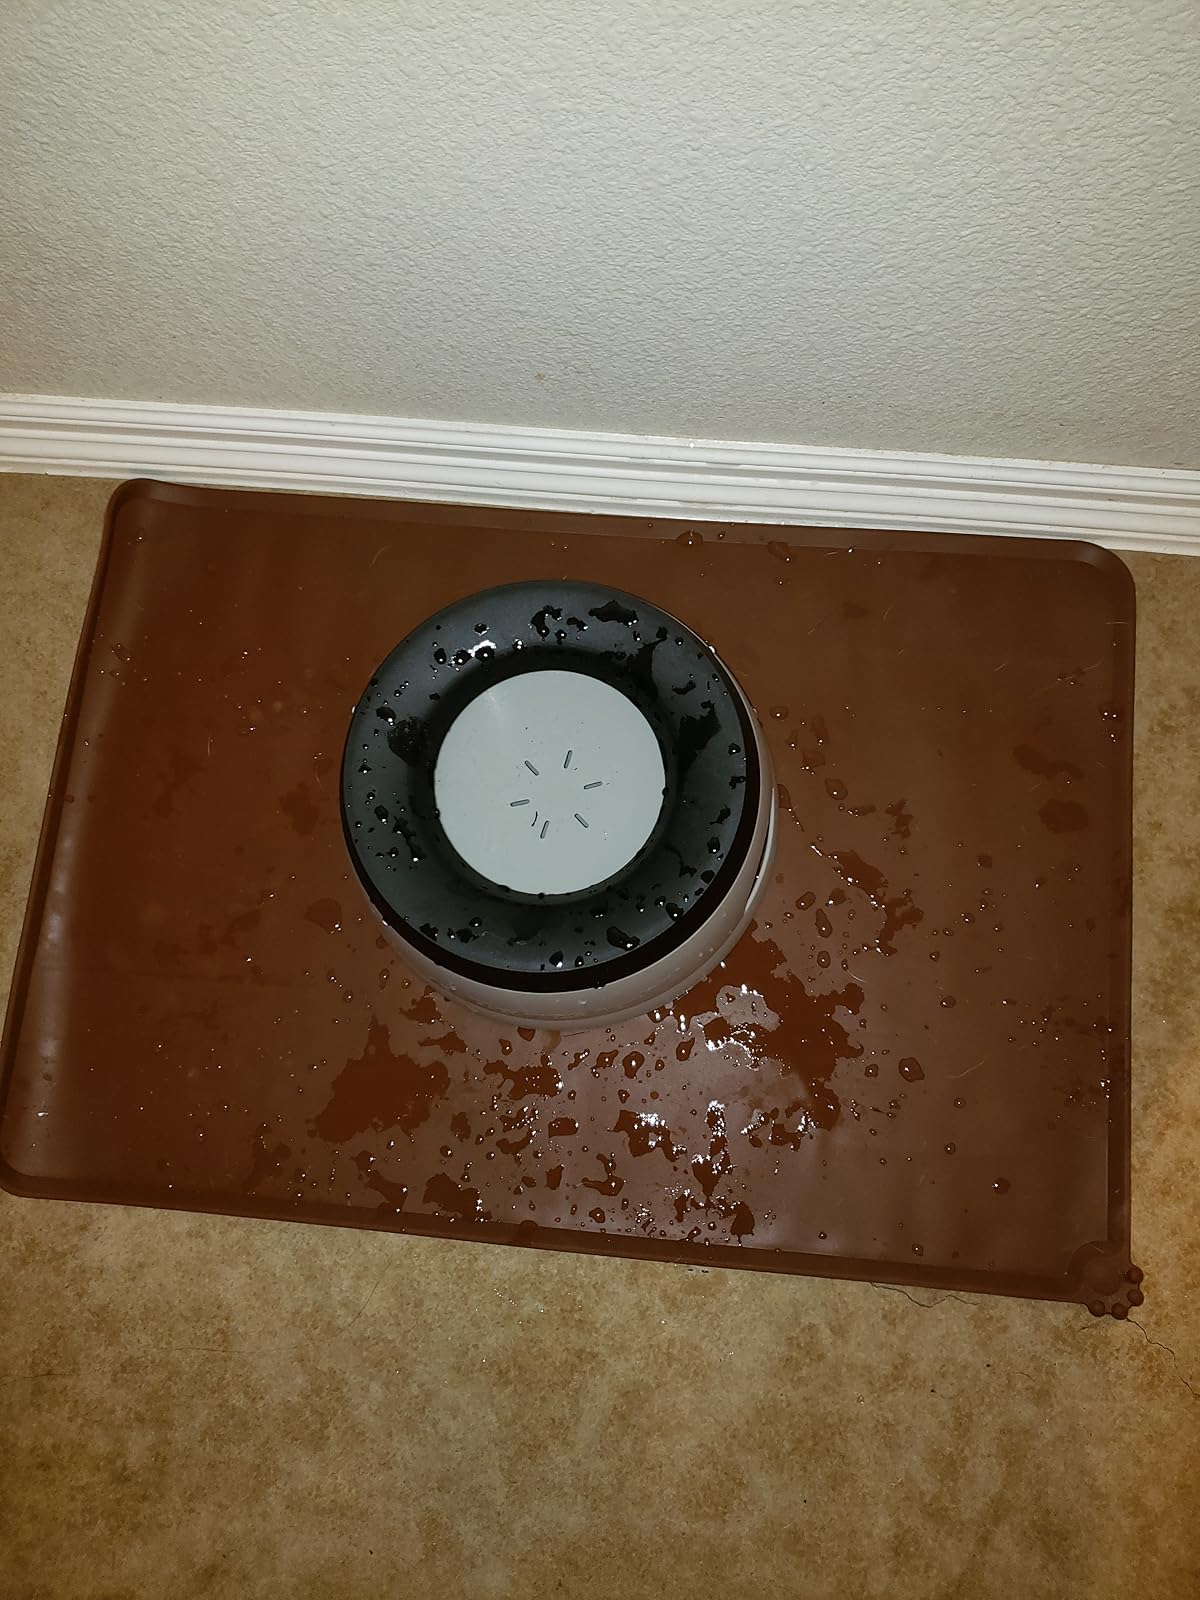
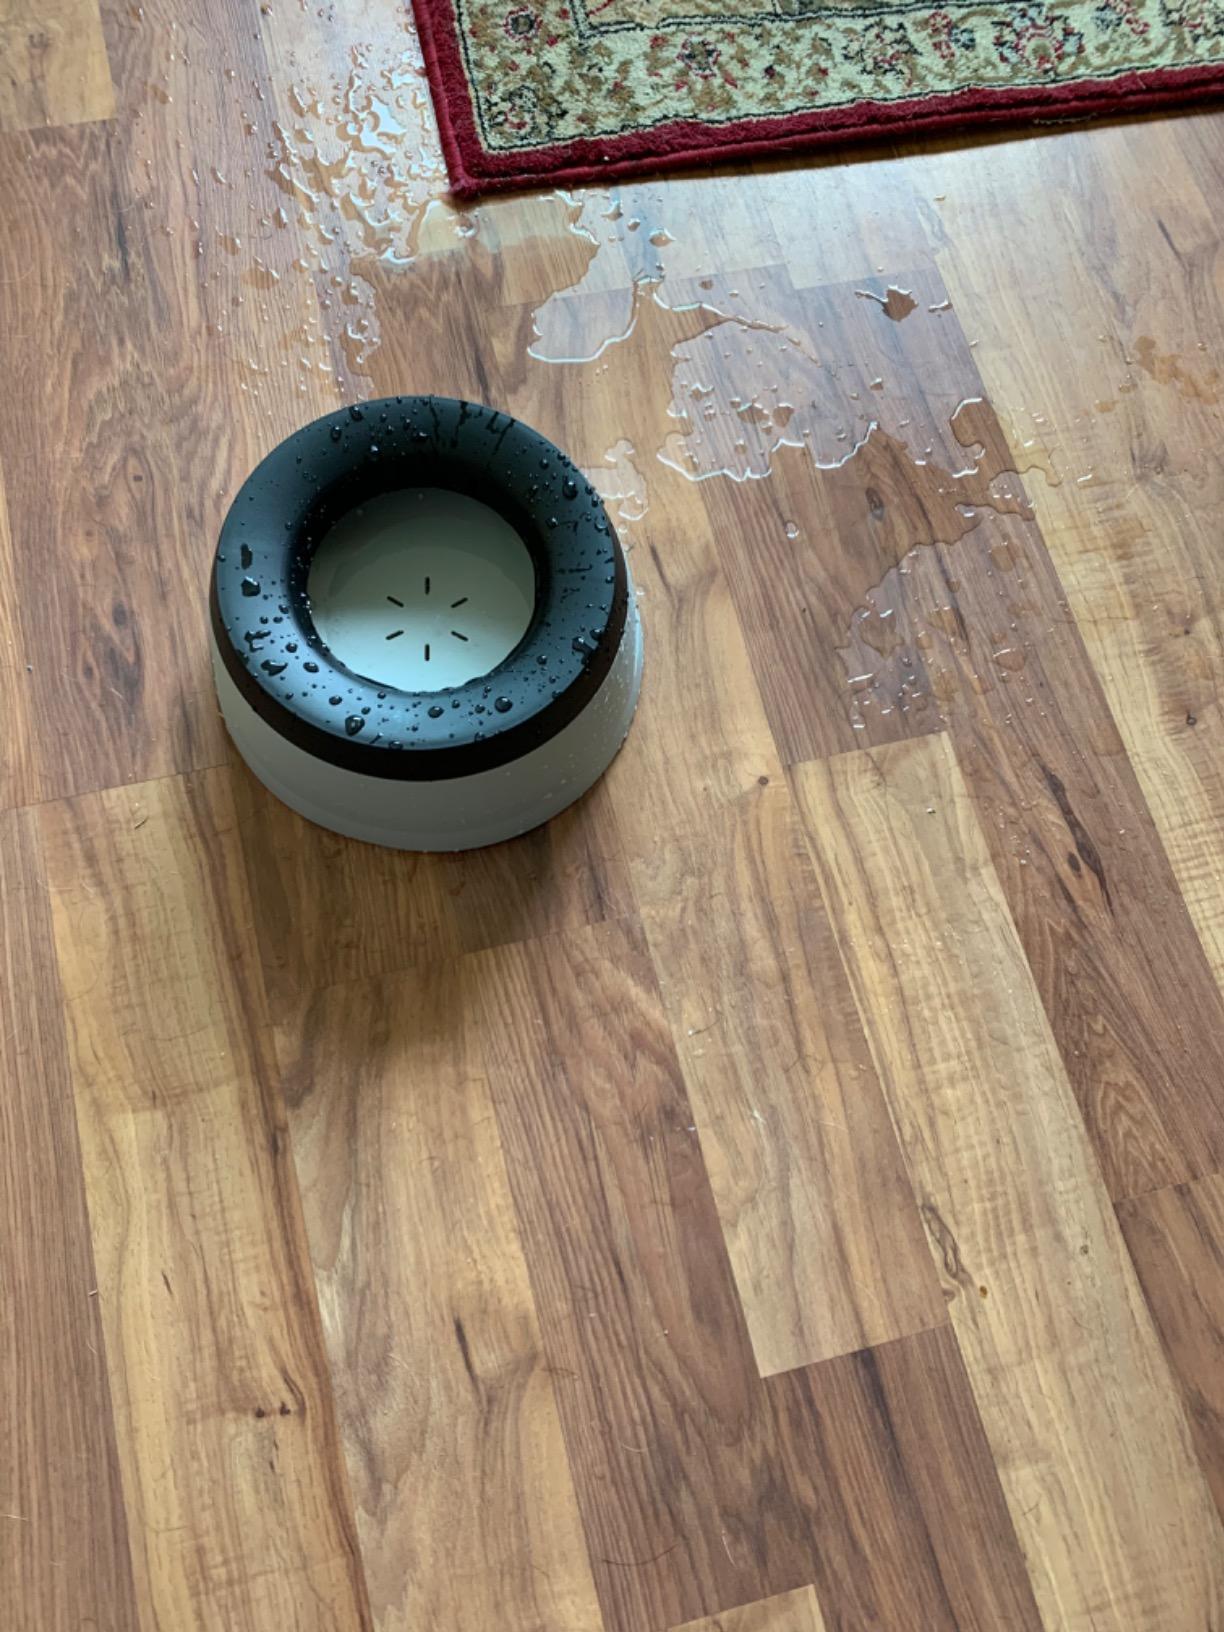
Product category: items_bowl
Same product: yes